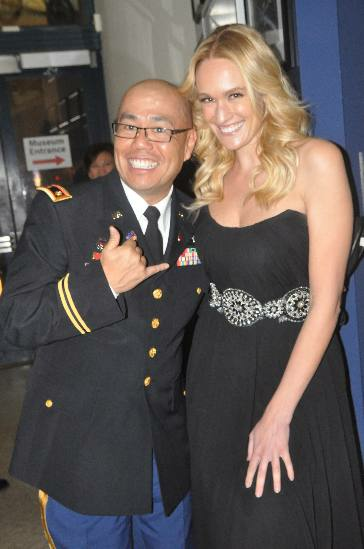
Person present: Yes